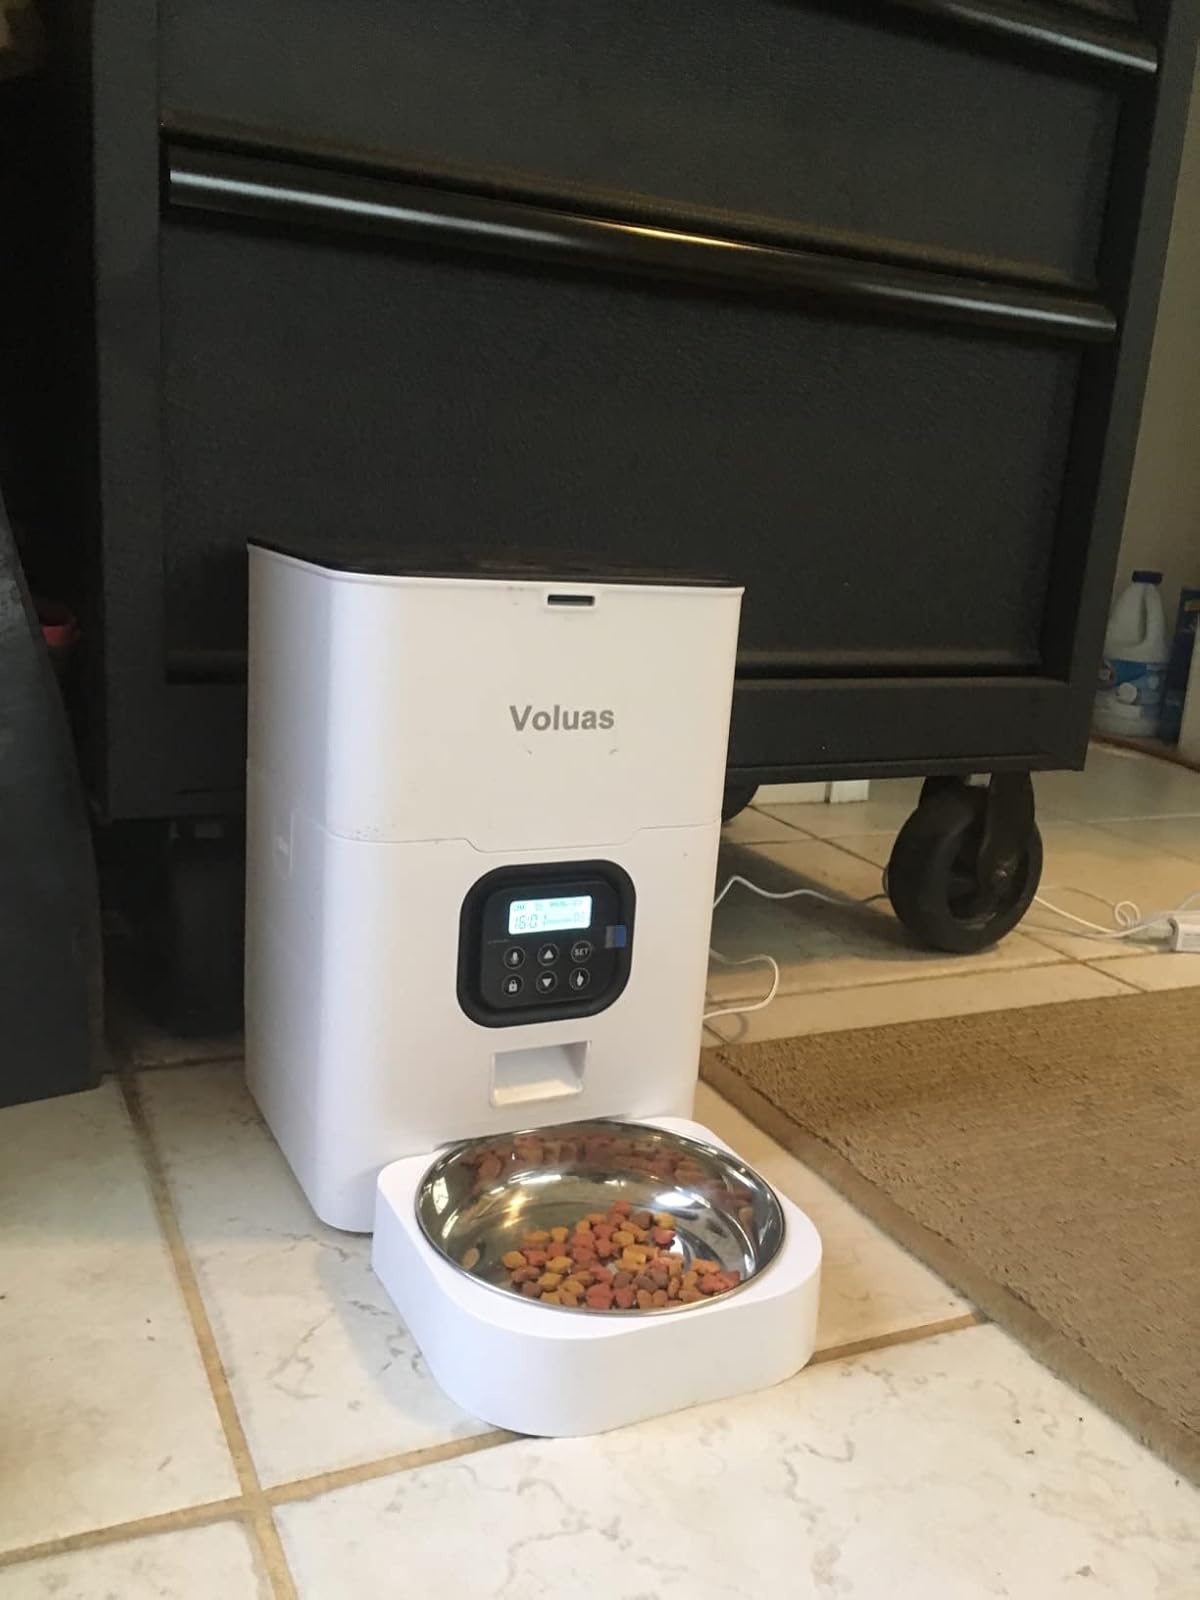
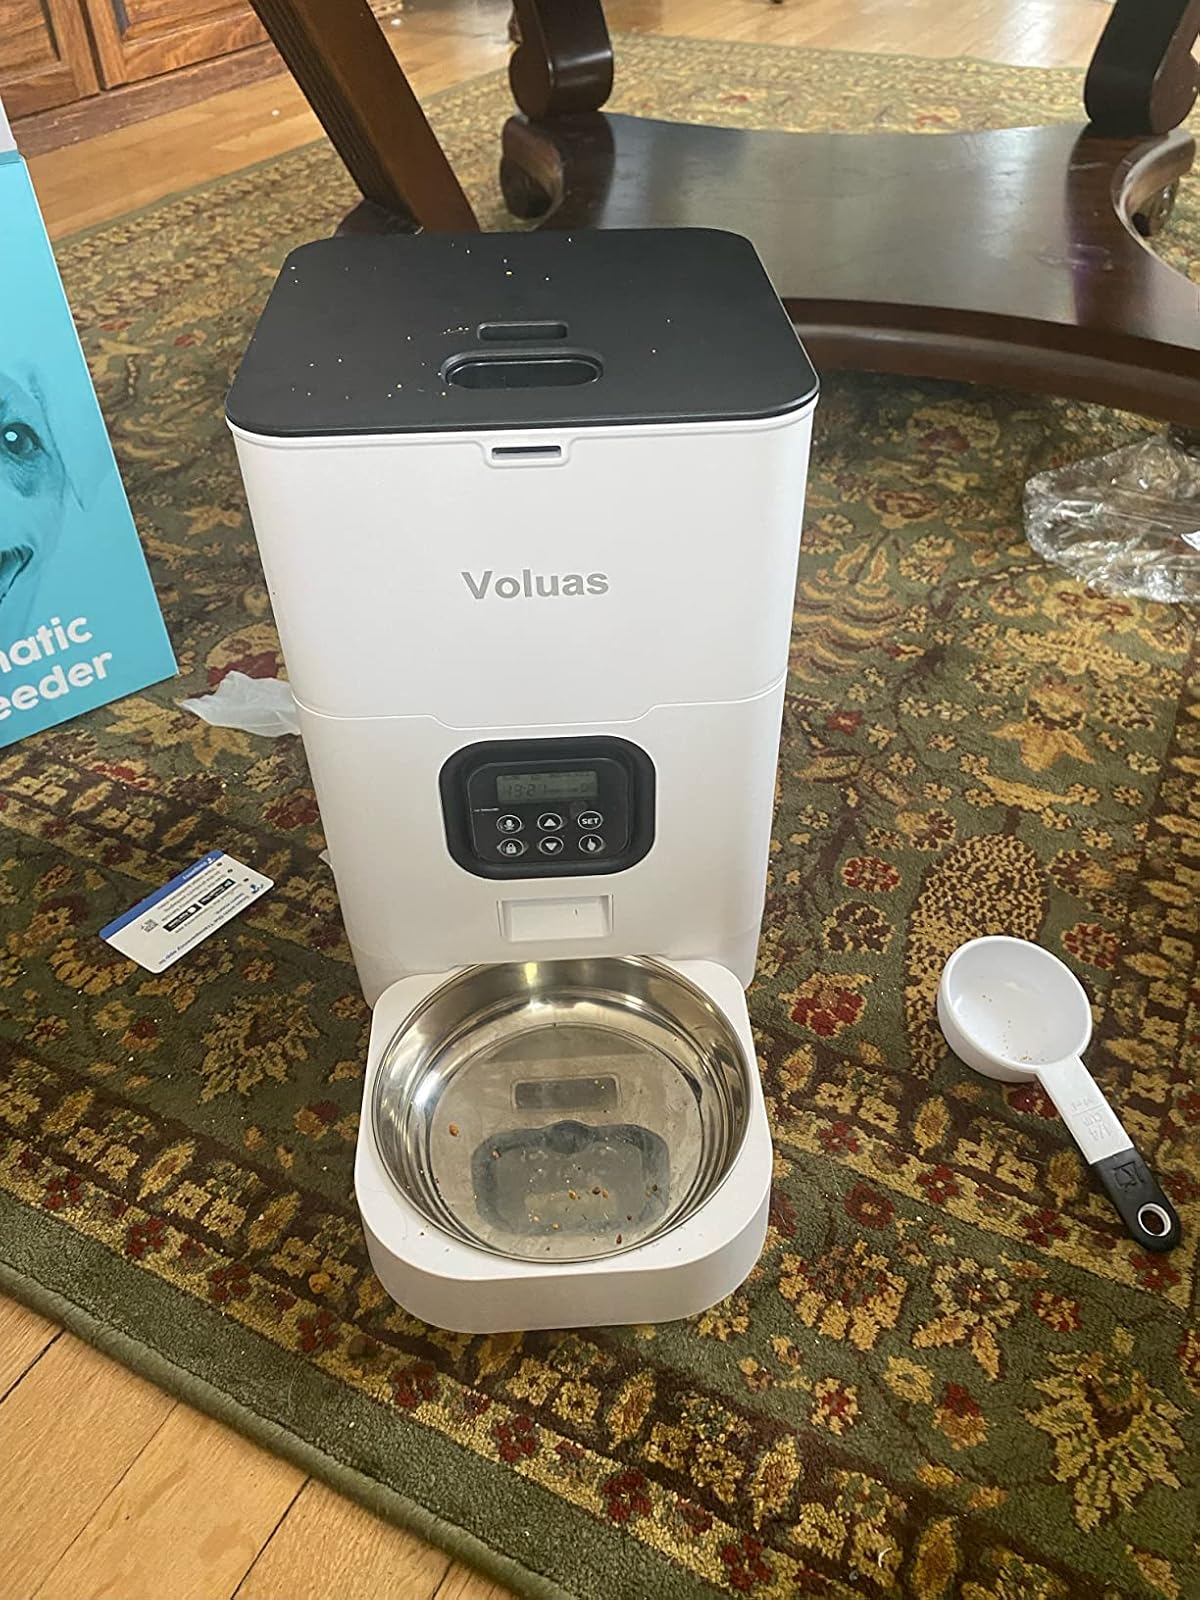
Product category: items_feeder
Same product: yes